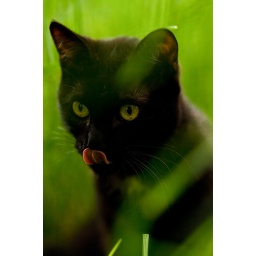
after eating the irresitibly tasty grass in the garden